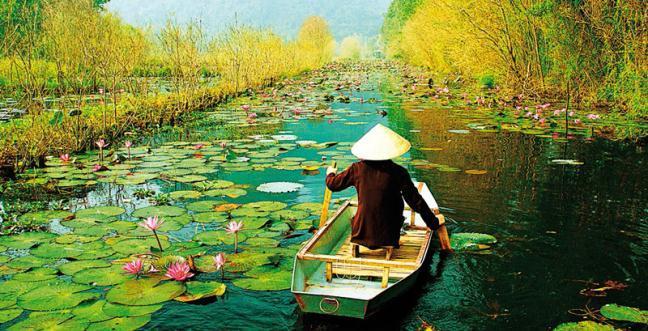
ở giữa hồ sen có sự xuất hiện của một người đội nón lá đang di chuyển bằng ghe